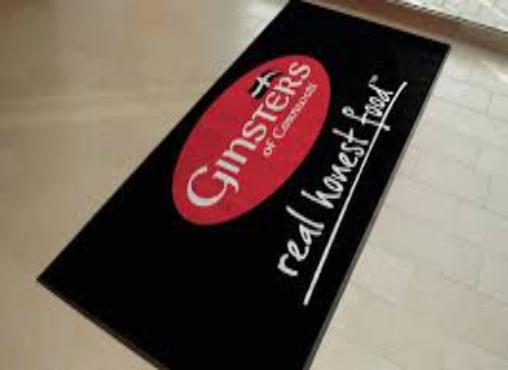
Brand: Ginsters
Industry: Food